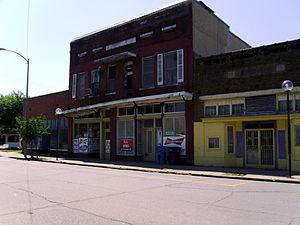
Dermott est une municipalité du comté de Chicot, dans l’État de l’Arkansas aux États-Unis.